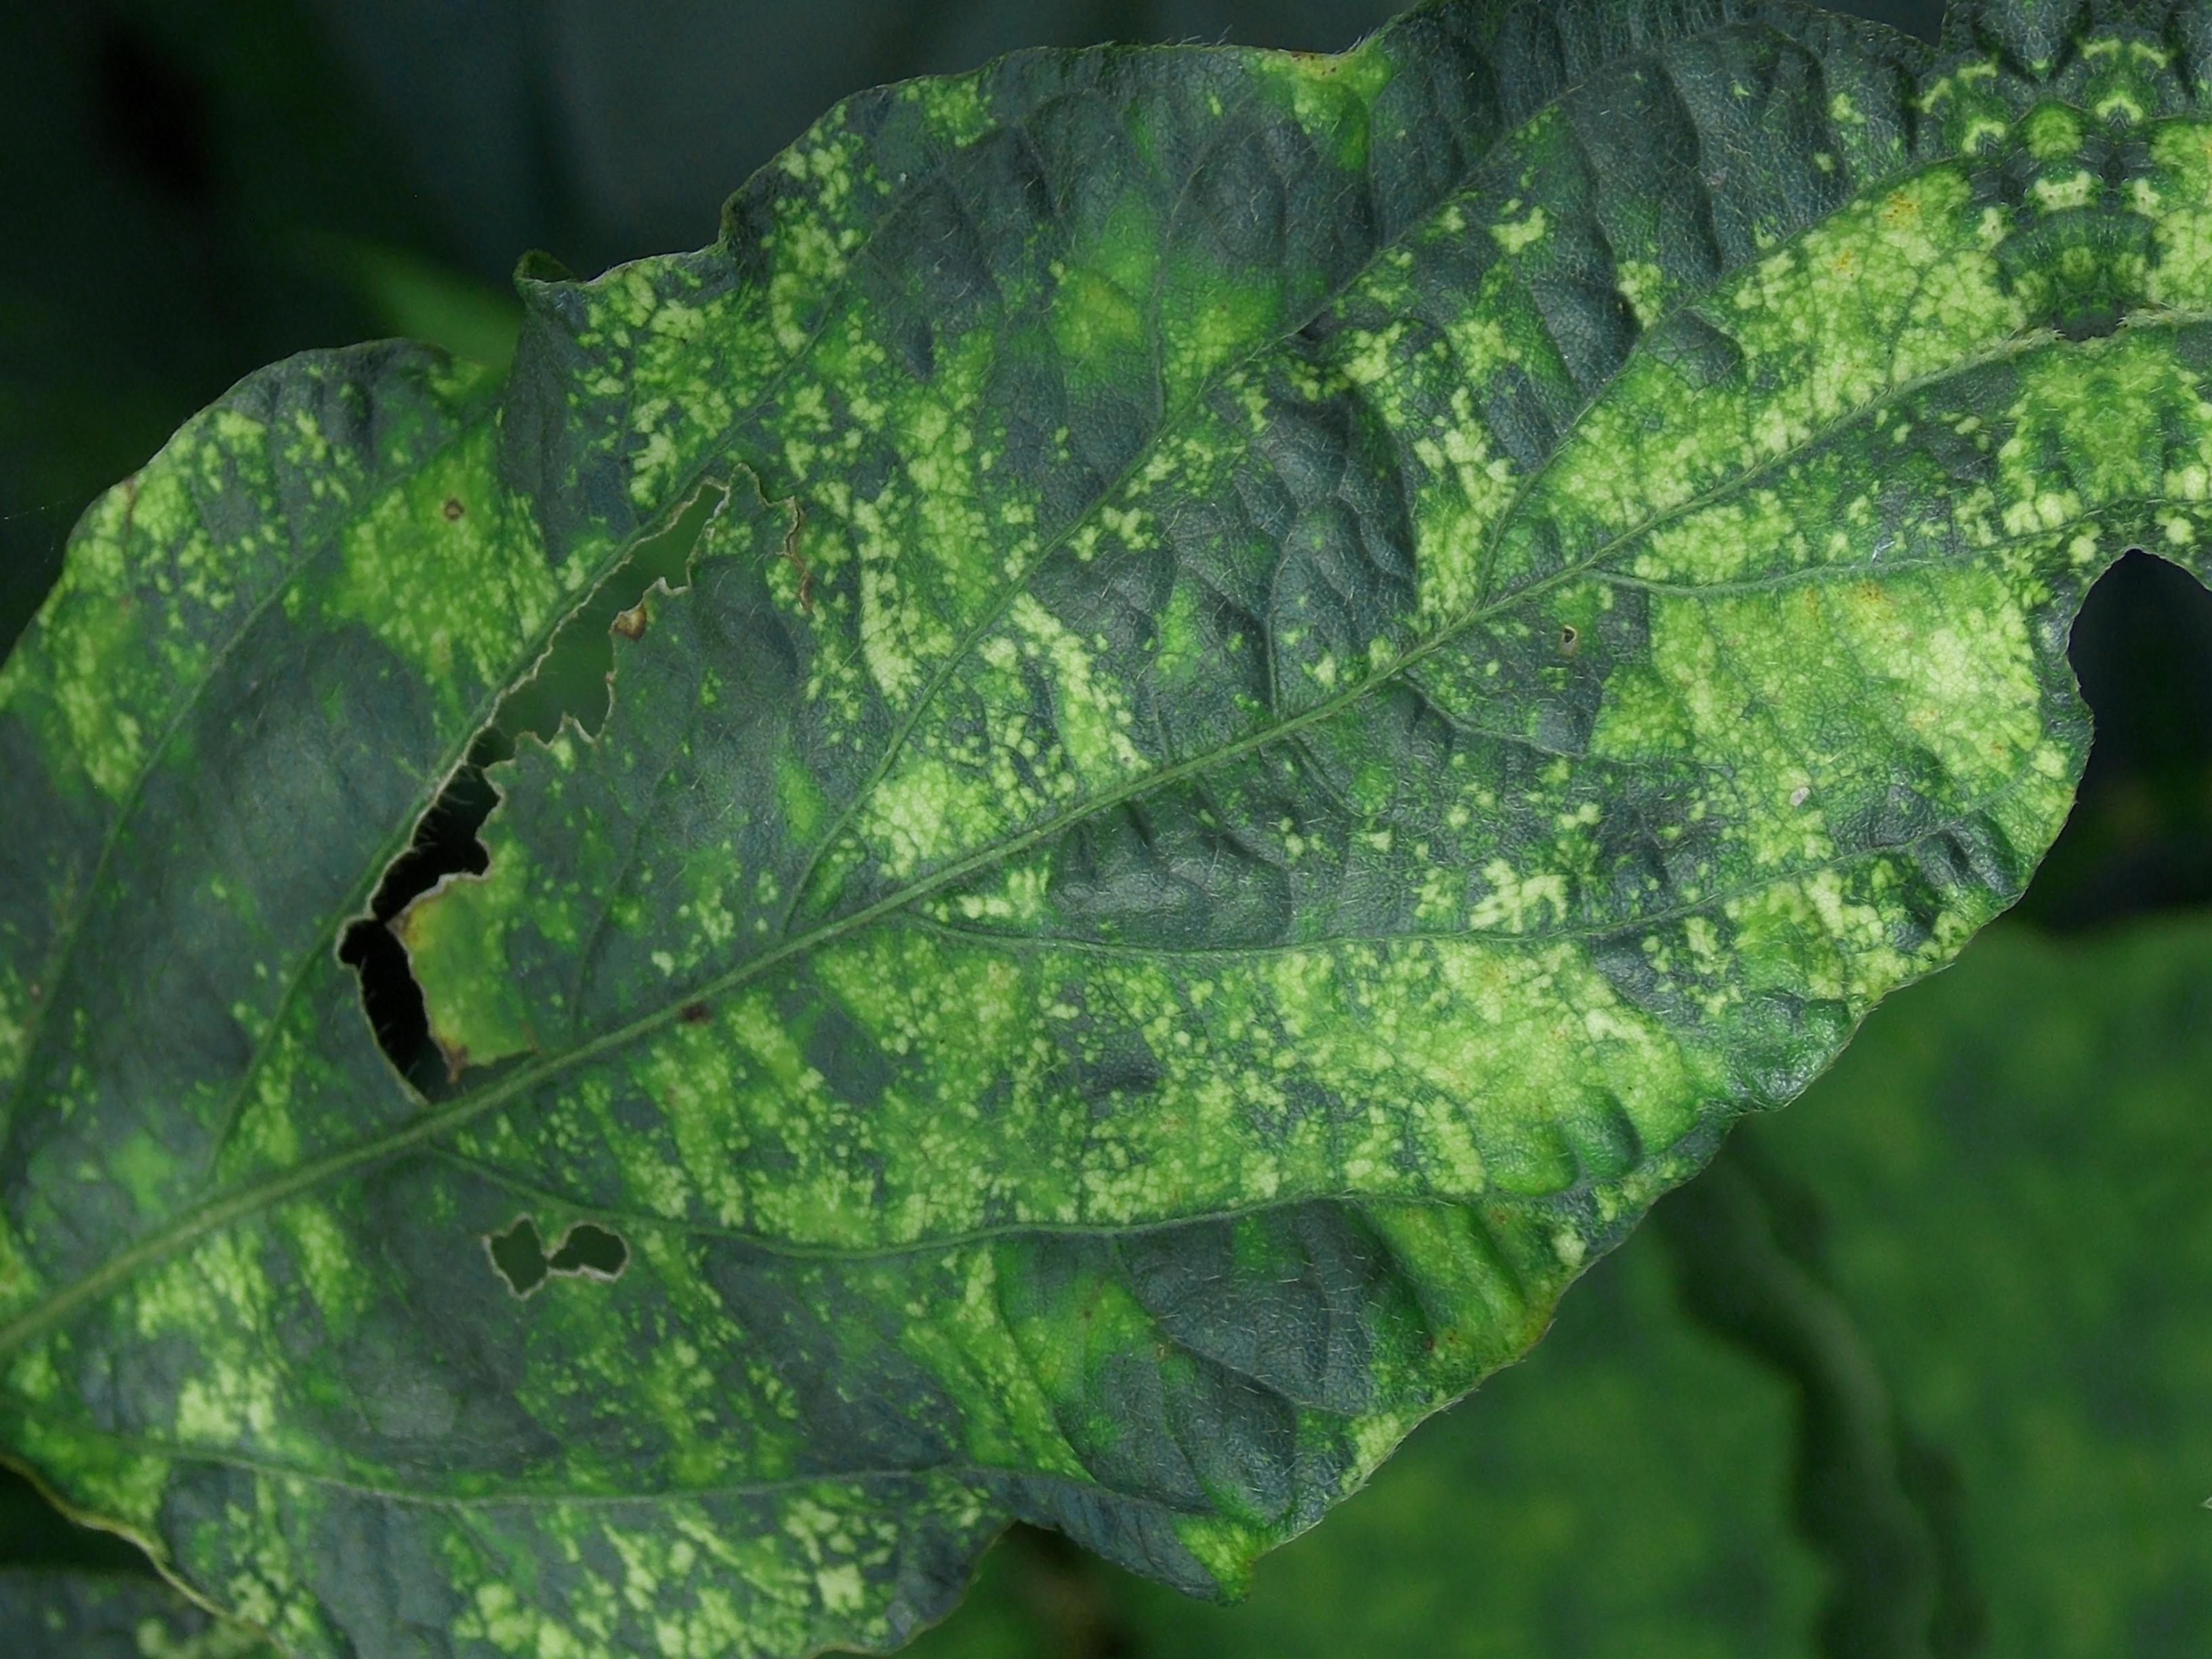
Label: Disease